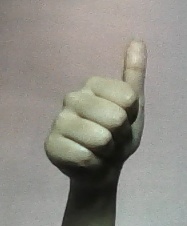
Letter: aleff